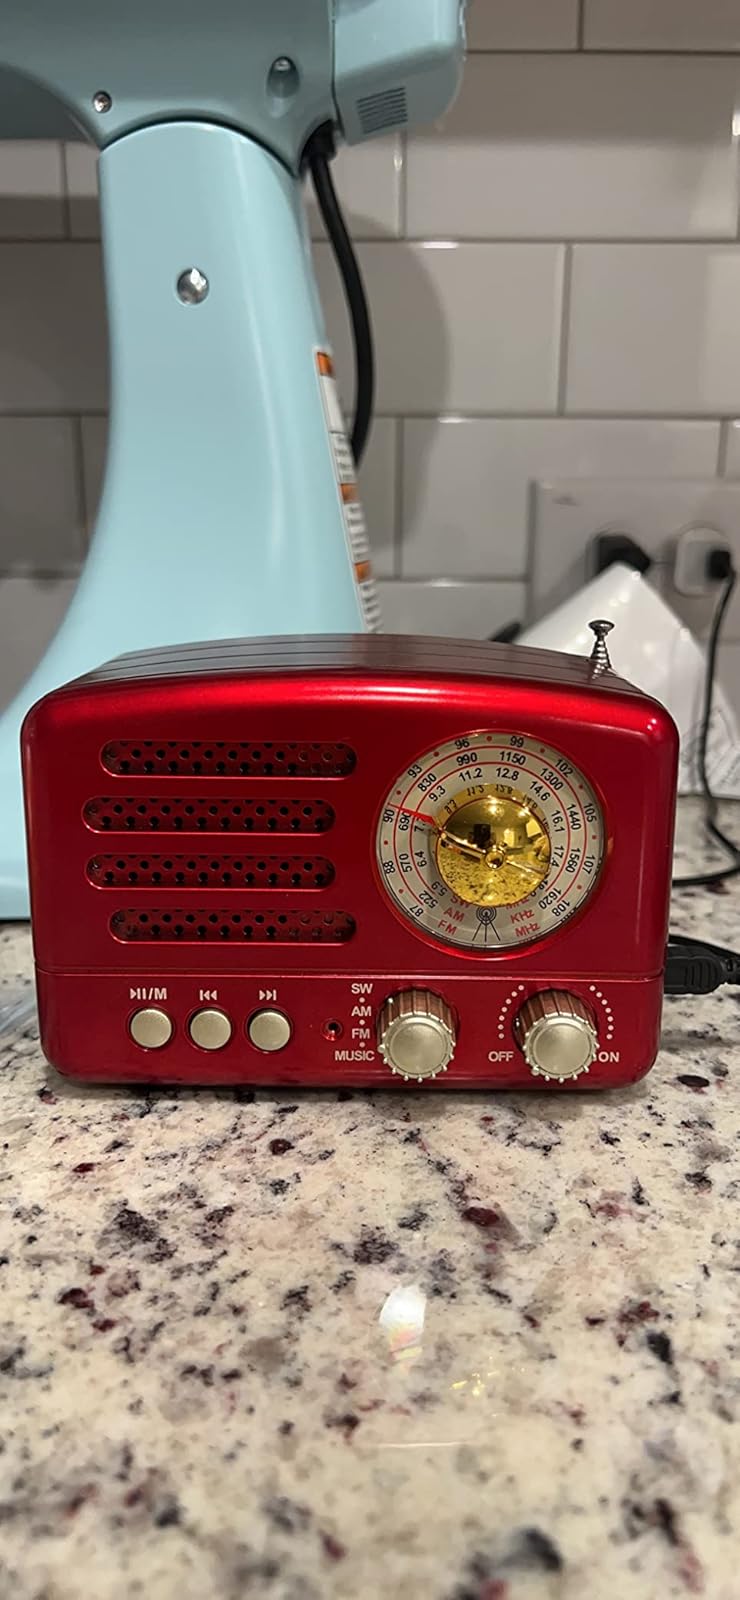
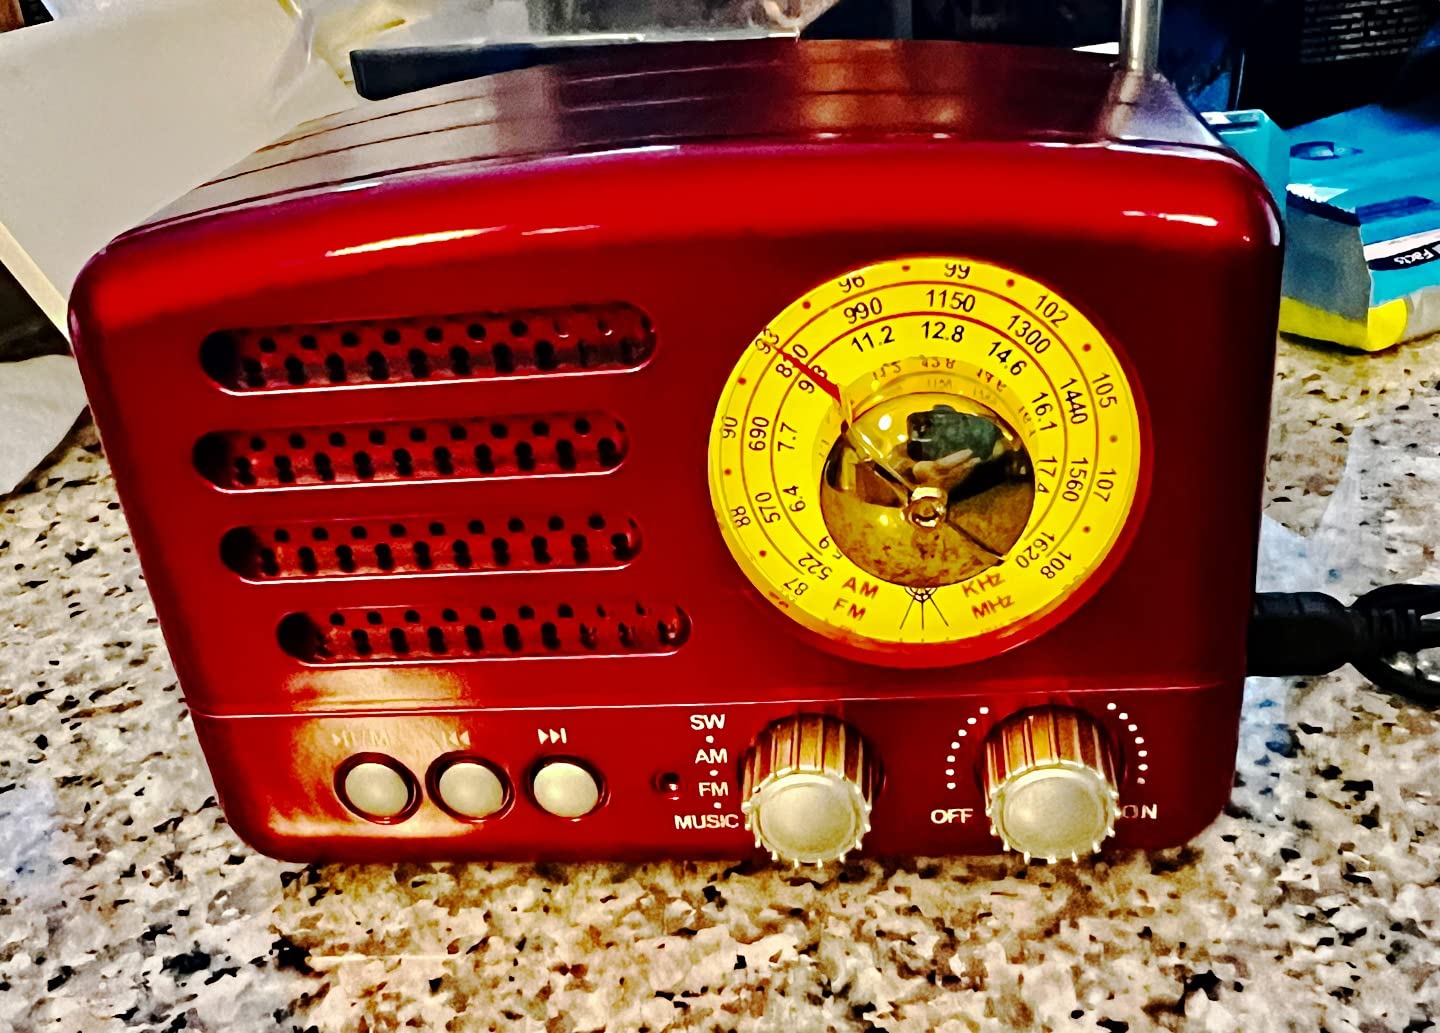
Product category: radio
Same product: yes